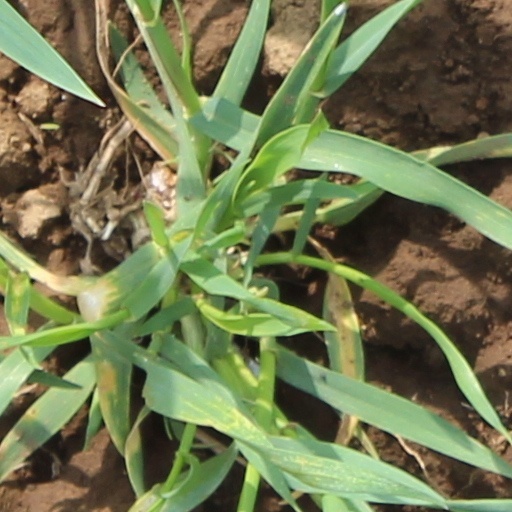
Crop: wheat